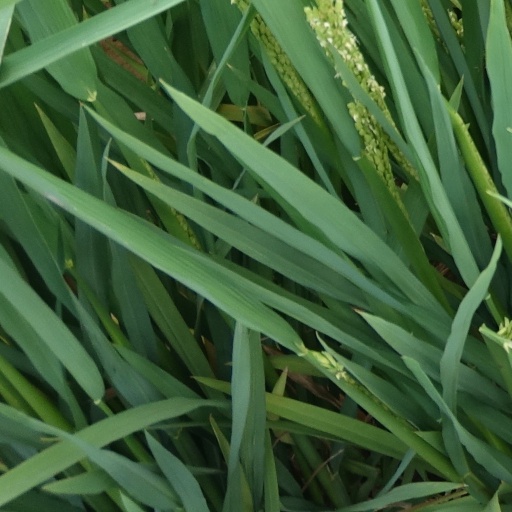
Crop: rice